Fort Pickens

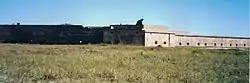
Panorama of Fort Pickens

Fort Pickens is a historic pentagonal United States military fort on Santa Rosa Island in the Pensacola, Florida, area. It is named after American Revolutionary War hero Andrew Pickens. It is the largest of four forts built to defend Pensacola Bay and its navy yard. The fort was completed in 1834 and was one of the few forts in the South that remained in Union hands throughout the American Civil War. It remained in use until 1947. Fort Pickens is included within the Gulf Islands National Seashore, and as such, is administered by the National Park Service.